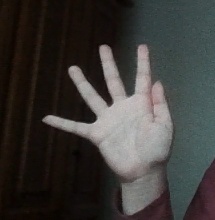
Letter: sheen